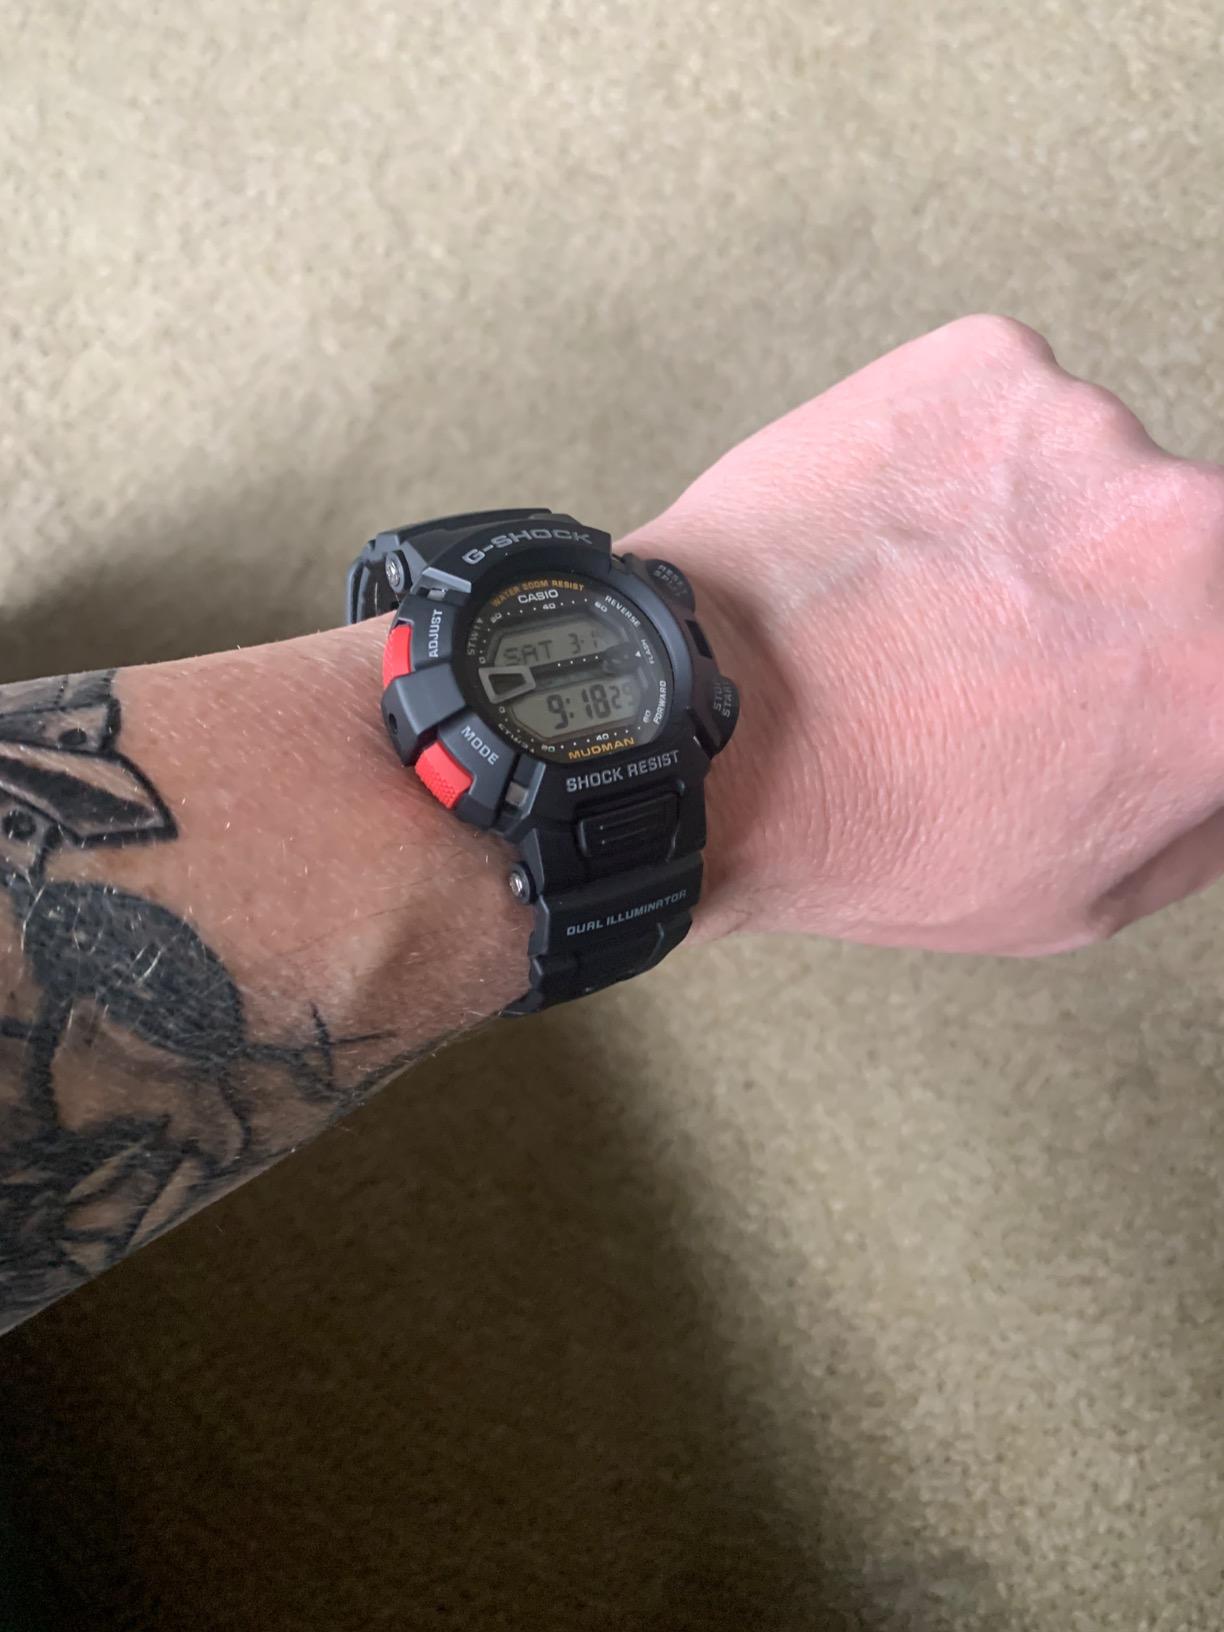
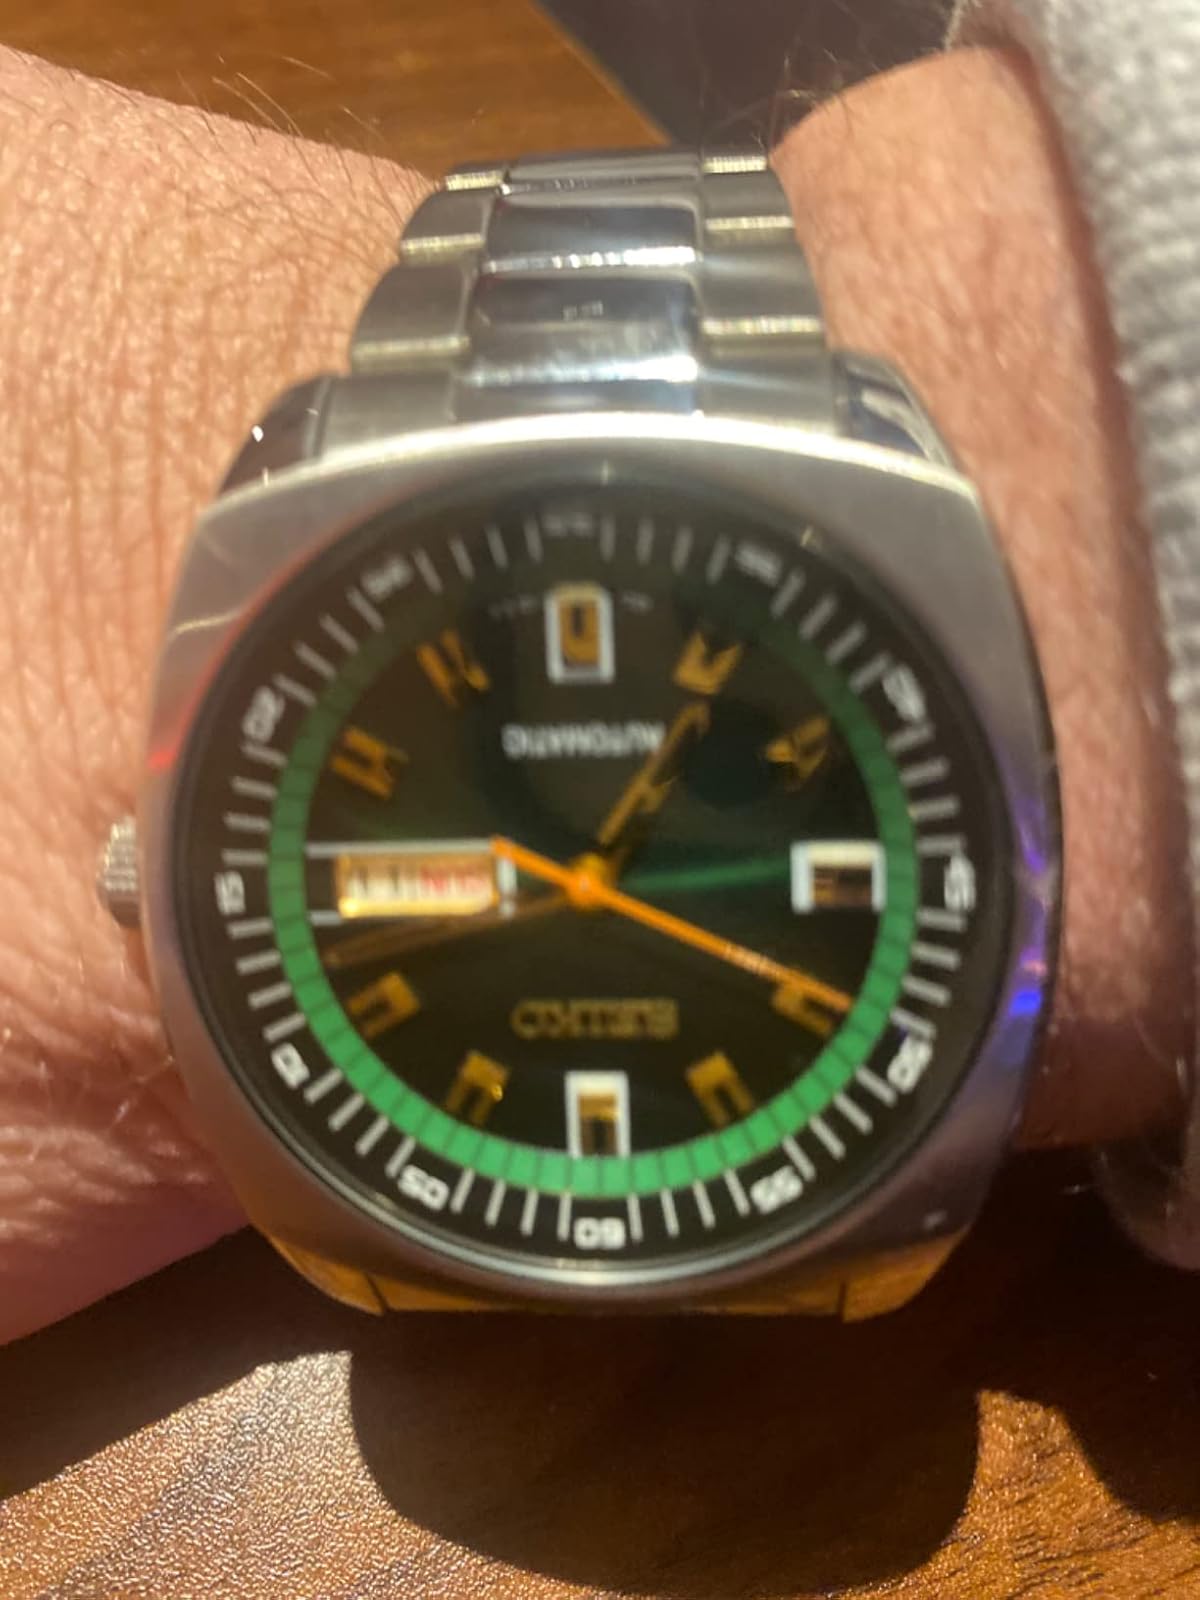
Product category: accessories_watch
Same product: no